William Bywater Grove

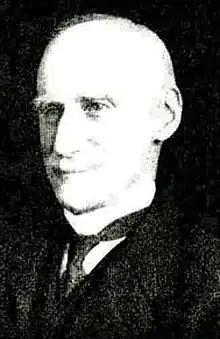
William Bywater Grove

William Bywater Grove (24 October 1848 – 6 January 1938), was an English biologist, in particular a botanist and microbiologist. He is remembered in particular as a mycologist. He died in 1938 on the sixth of January when he was 89.